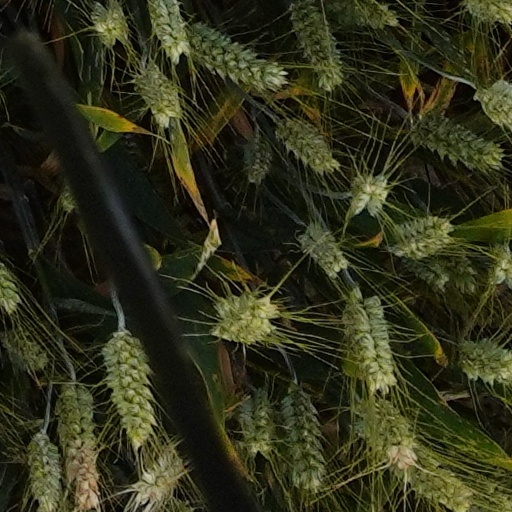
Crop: wheat